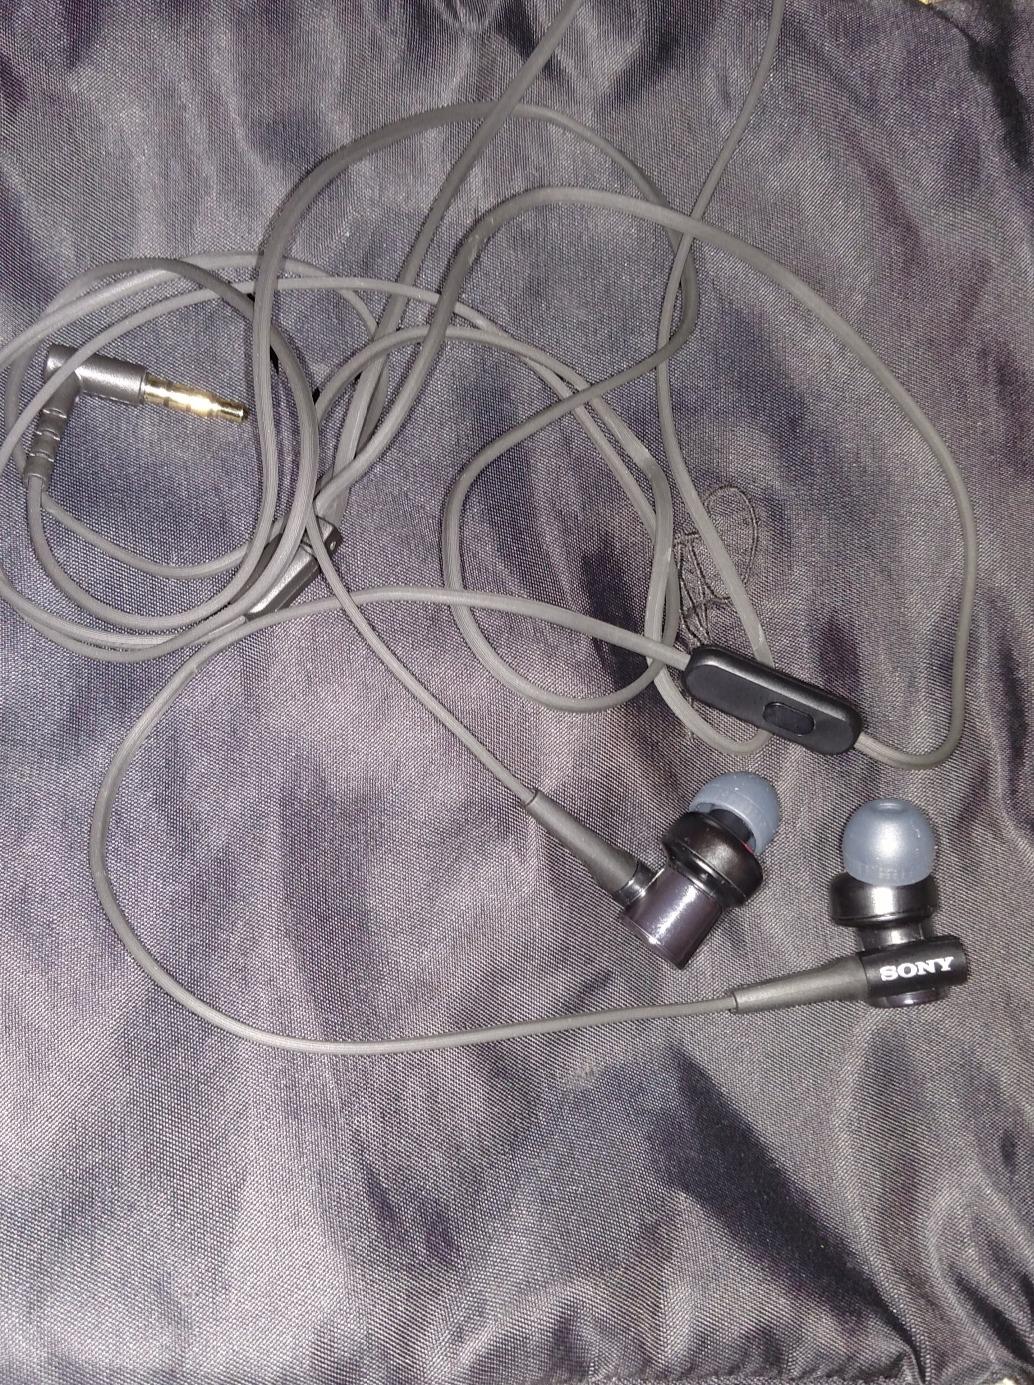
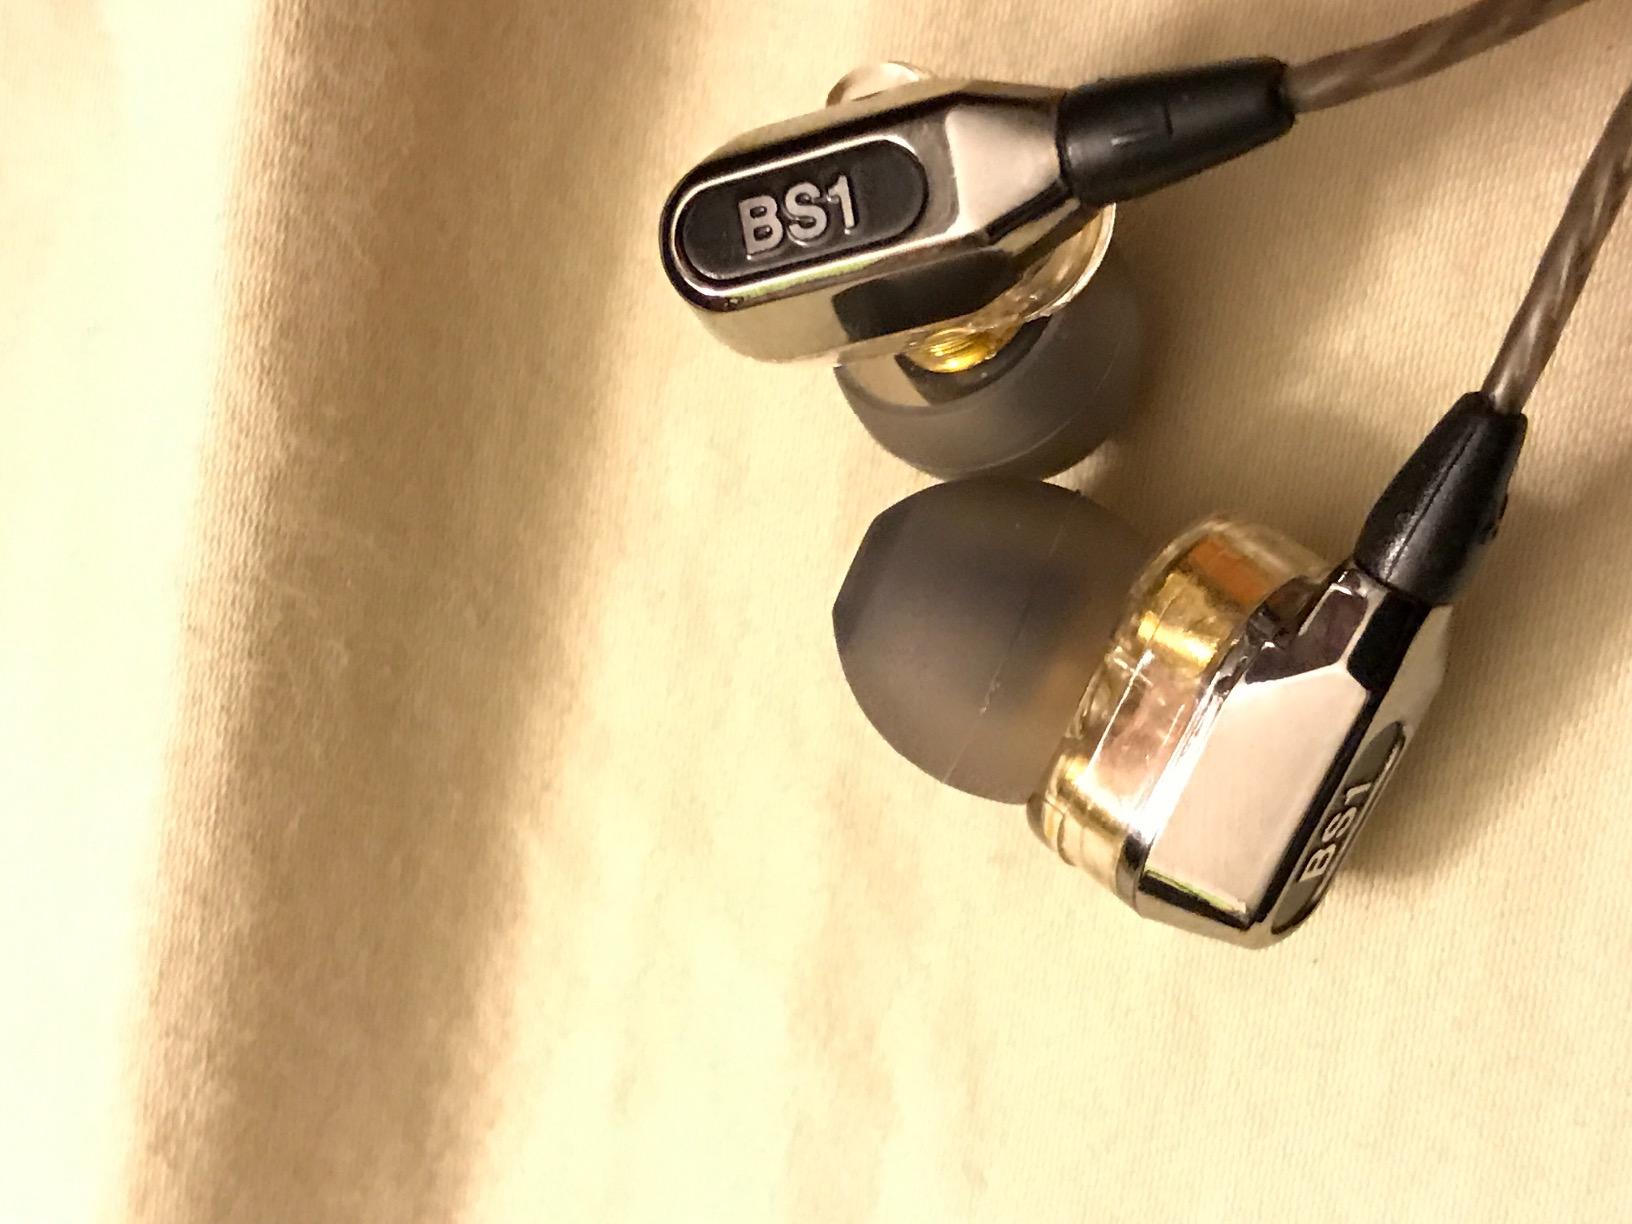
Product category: headphones
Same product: no